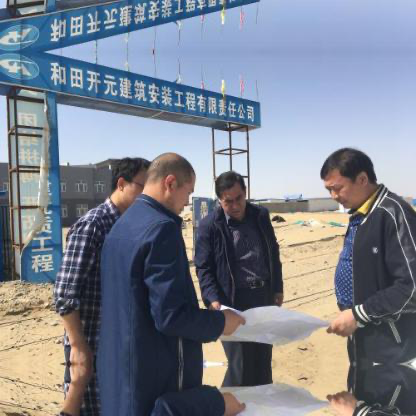
Objects in the image:
label: head
label: head
label: head
label: head